The Betrothed (1941 film)

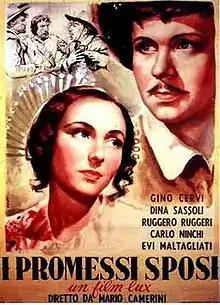

The Betrothed (Italian: I Promessi Sposi) is a 1941 Italian historical drama film directed by Mario Camerini and starring Gino Cervi, Dina Sassoli and Ruggero Ruggeri. It is an adaptation of the 1827 novel "The Betrothed" by Alessandro Manzoni. The film's producers organised a competition to select the lead actress (eventually won by Sassoli) which was modelled on the hunt for Scarlett O'Hara by the American producer David O. Selznick for "Gone With the Wind". It belongs to the movies of the calligrafismo style.